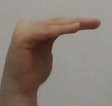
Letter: haa